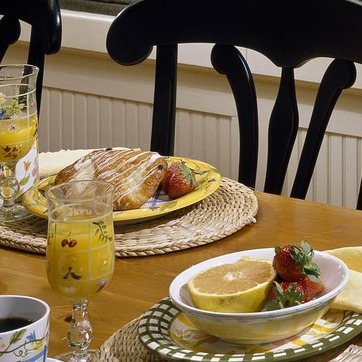
Material: food